Surfers Paradise, Queensland

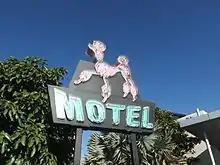
The Pink Poodle Sign

James Beattie, a farmer, became the first European to settle in the area when he staked out an farm on the northern bank of the Nerang River, close to present-day Cavill Avenue. The farm proved unsuccessful and was sold in 1877 to German immigrant Johan Meyer, who turned the land into a sugar farm and mill. Meyer also had little luck growing in the sandy soil and within a decade had auctioned the farm to focus on providing access to tourists wanting to visit the surf beach. From 1880 to 1928, Meyer's Ferry operated across the Nerang River transporting passengers and vehicles. He operated a horse-and-buggy service from the Southport railway station to the beach. He built the Main Beach Hotel. By 1889, Meyer's hotel had become a post receiving office and subdivisions surrounding it were called Elston, named by the Southport postmaster after his wife's home in Southport, Lancashire, England. The Main Beach Hotel licence lapsed after Meyer's death in 1901 and for 16 years Elston was a tourist town without a hotel or post office.